2014 FIFA World Cup final

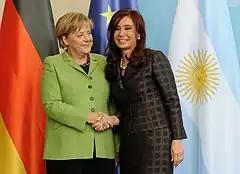
Angela Merkel and Cristina Fernández de Kirchner pictured shaking hands

Nicola Rizzoli, from Italy, was named as the referee of the final, together with fellow Italians Renato Faverani and Andrea Stefani as the assistant referees, and Carlos Vera and Christian Lescano from Ecuador as the fourth and fifth officials. Earlier in the 2014 World Cup, Rizzoli took charge of the Spain–Netherlands and Nigeria–Argentina matches in the group stage, and the Argentina–Belgium quarter-final. He had previously taken charge of the 2010 UEFA Europa League final and the 2013 UEFA Champions League final. He was also one of the referees at the 2011 FIFA Club World Cup, UEFA Euro 2012 and the 2013 FIFA U-20 World Cup. He became the third Italian referee to take charge of a World Cup final, after Sergio Gonella in 1978 and Pierluigi Collina in 2002.